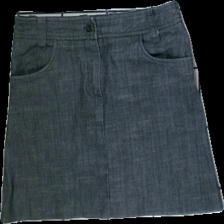
View: front
Type: Skirt
Category: Ladies
Brand: Not in the list
Colors: Grey
Material: 100%cotton
Cut: Cropped
Size: XS
Season: Summer
Damage: 1
Price range: <50
Recommended usage: Export